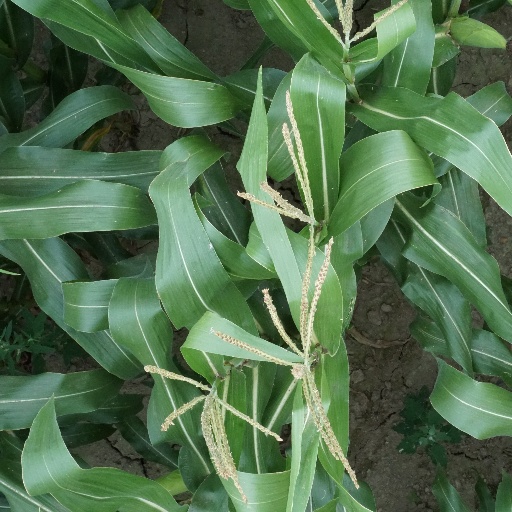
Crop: maize; corn